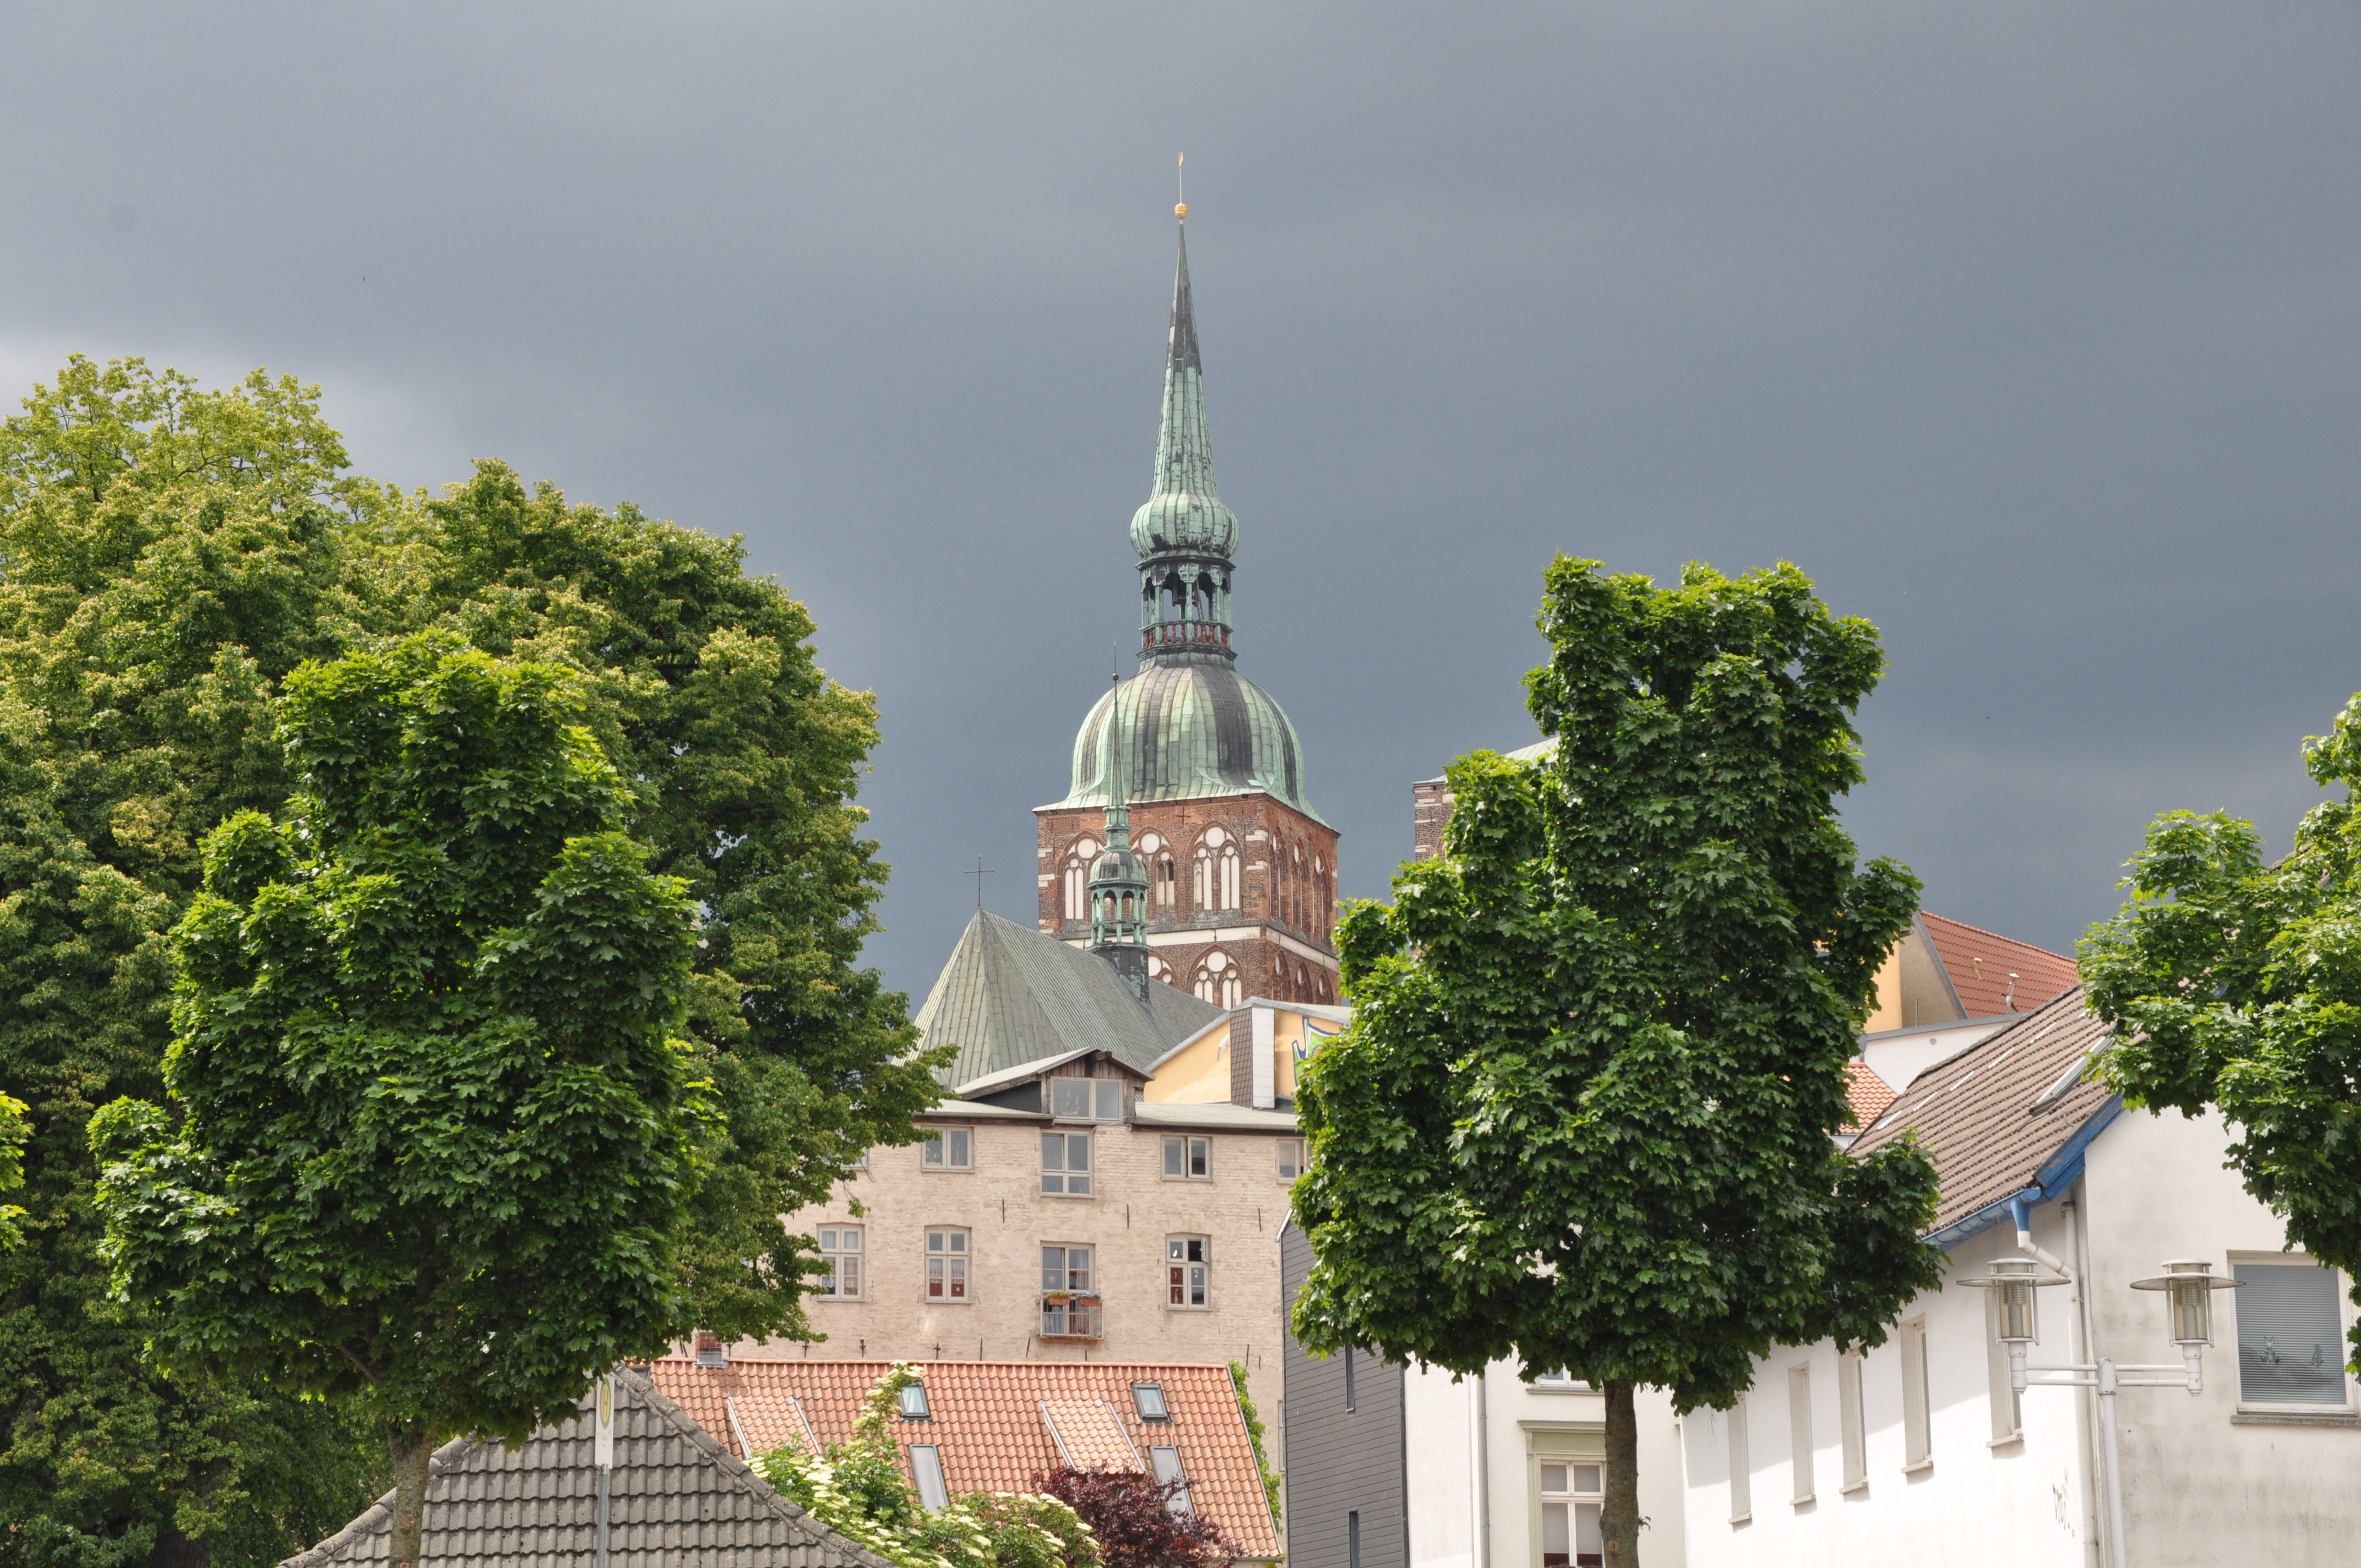
tree, building, chateau, city, tower, landmark, church, place of worship, spire, steeple, stralsund, baltic sea